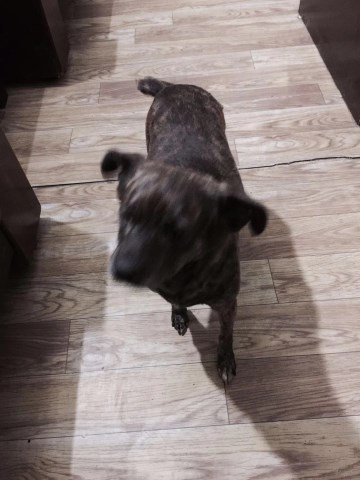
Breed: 3336-n000121-chinese_rural_dog